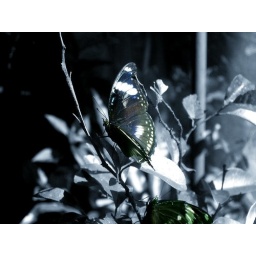
another shot with the blue butterfly in the sanctuary...